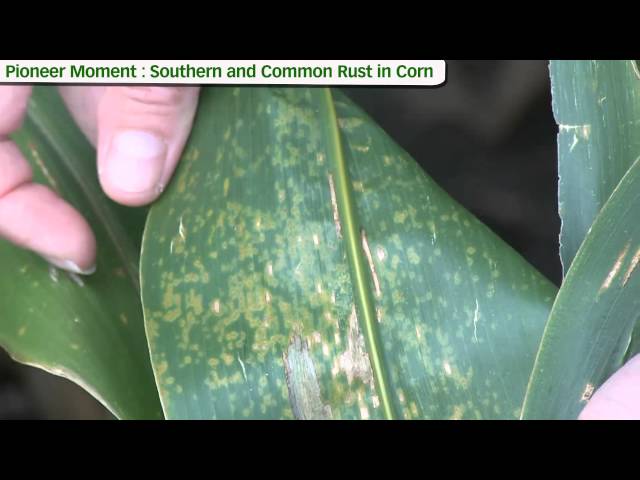
Plant: Corn
Disease: corn rust